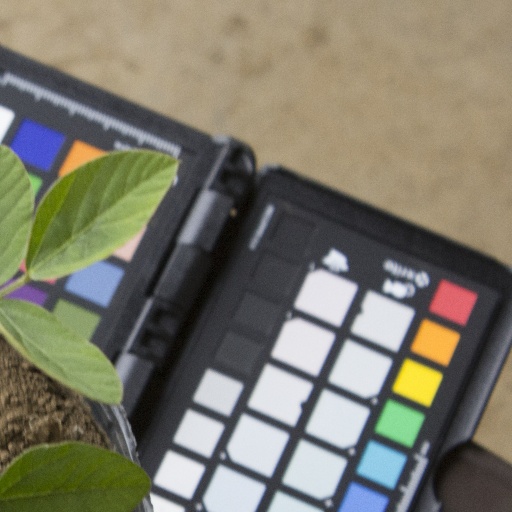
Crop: soybean